Taqele Naiyaravoro

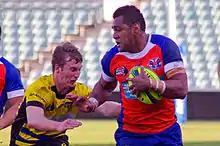
Naiyaravoro playing NRC in 2014

Naiyaravoro was signed to the New South Wales Waratahs followed injuries to regular wingers, Peter Betham and Alofa Alofa. He joined the Parramatta Two Blues team in preparation for a starting berth with the Waratahs. He made his rugby union debut in round 7 of the Shute Shield against Eastwood where he scored two tries playing on the wing and at inside centre.